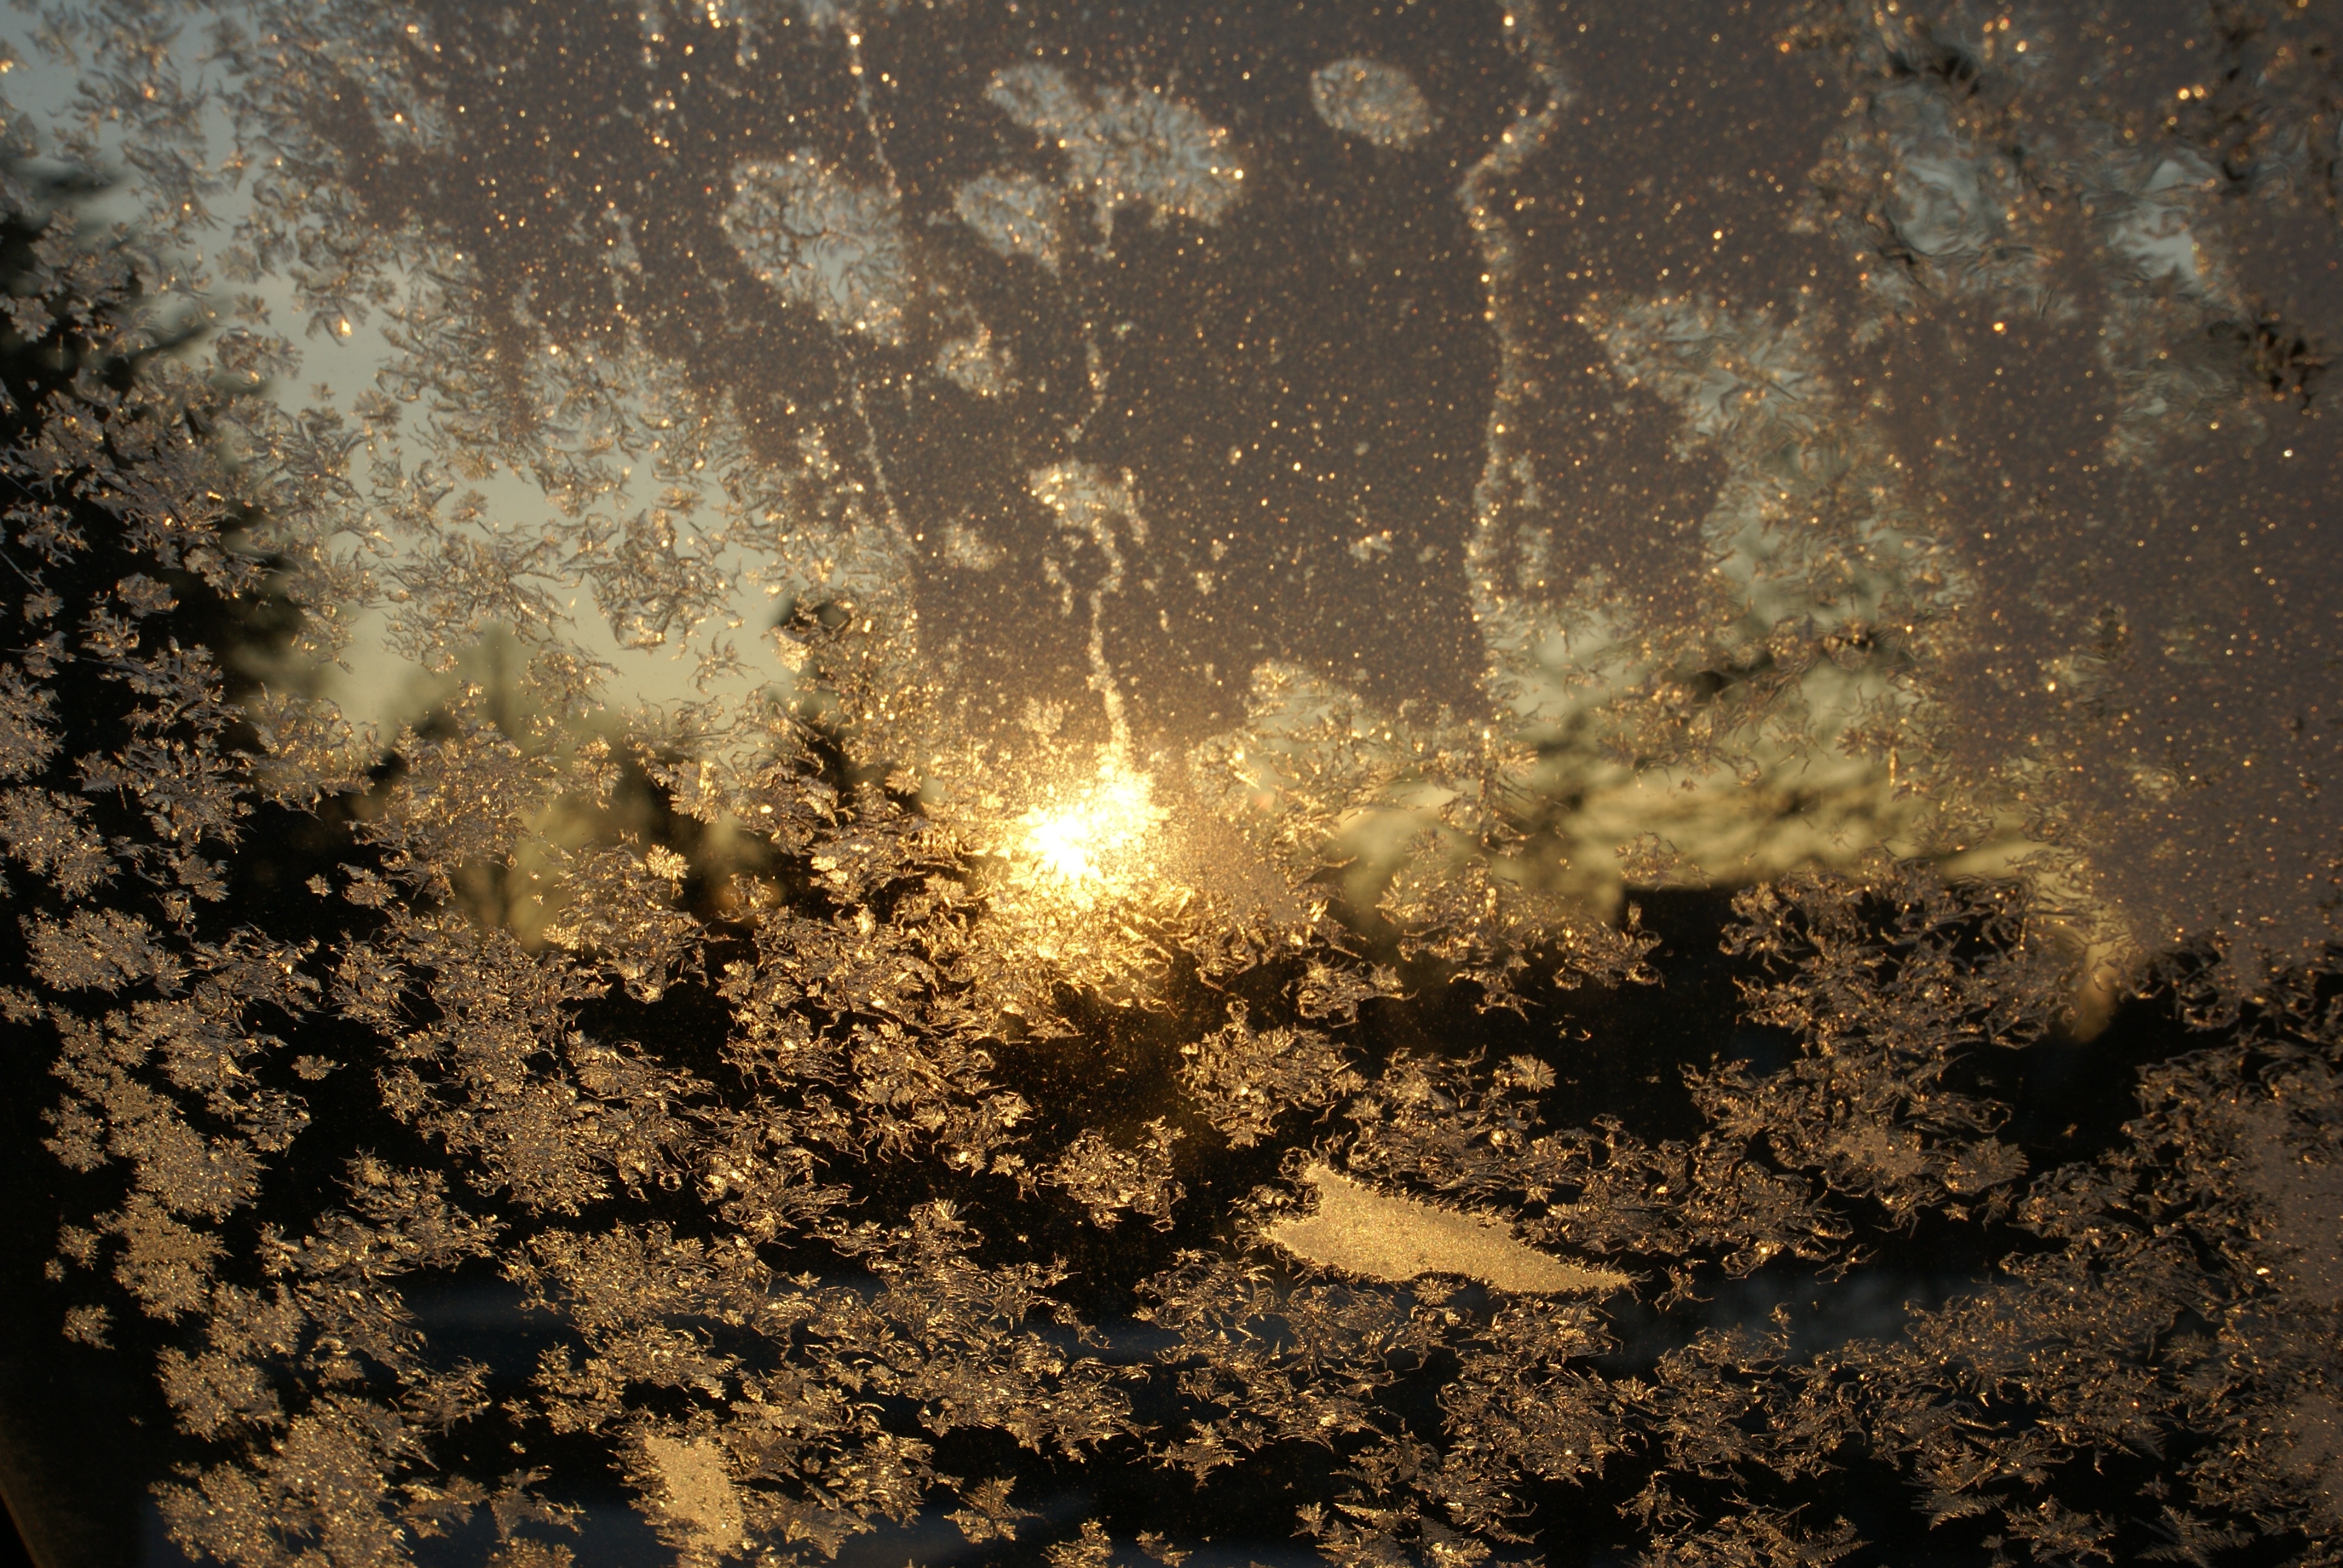
winter, sunlight, texture, flower, window, ice, reflection, soil, darkness, frozen, outer space, frosty, screenshot, macro photography, ice crystals, astronomical object